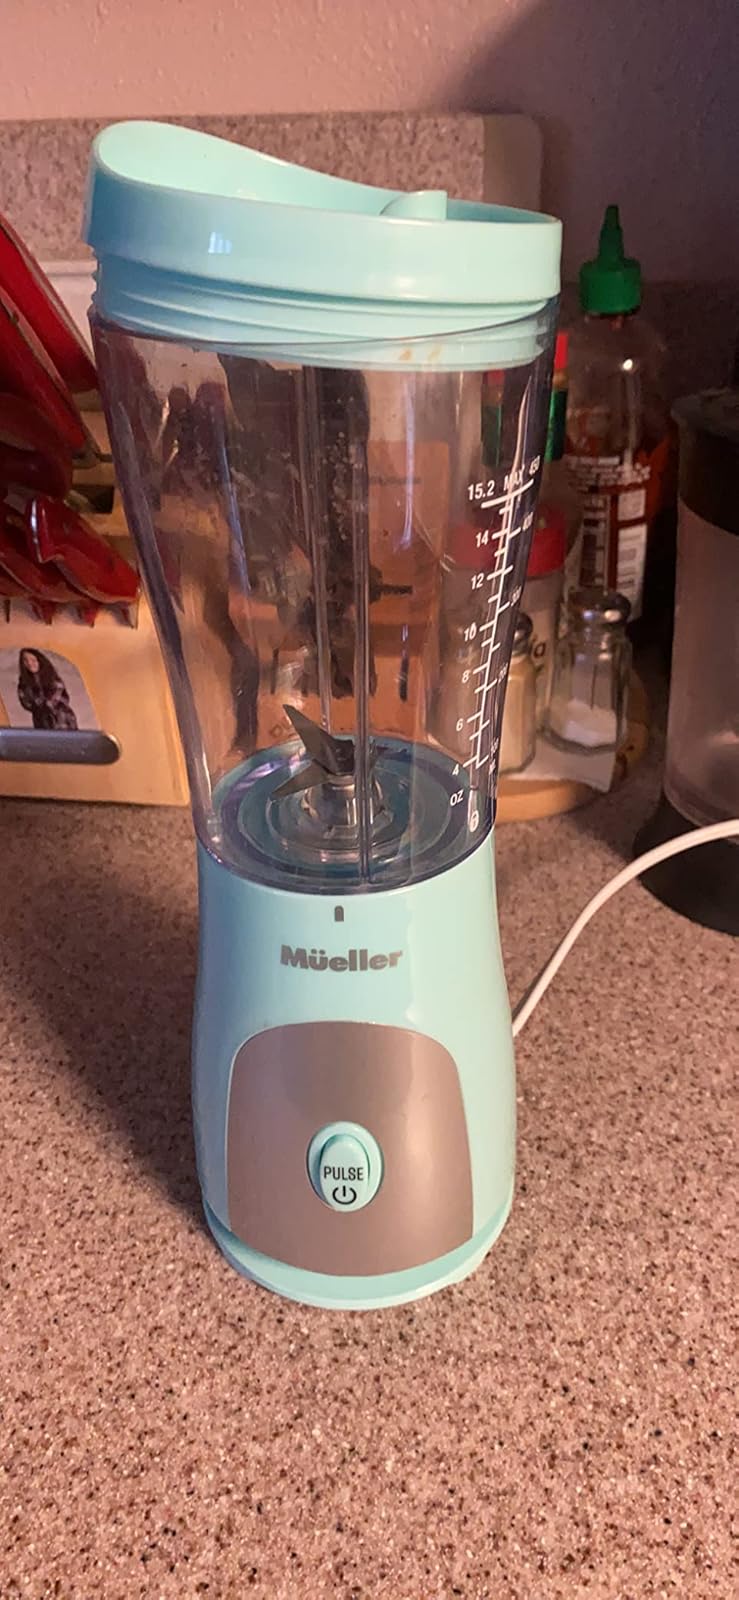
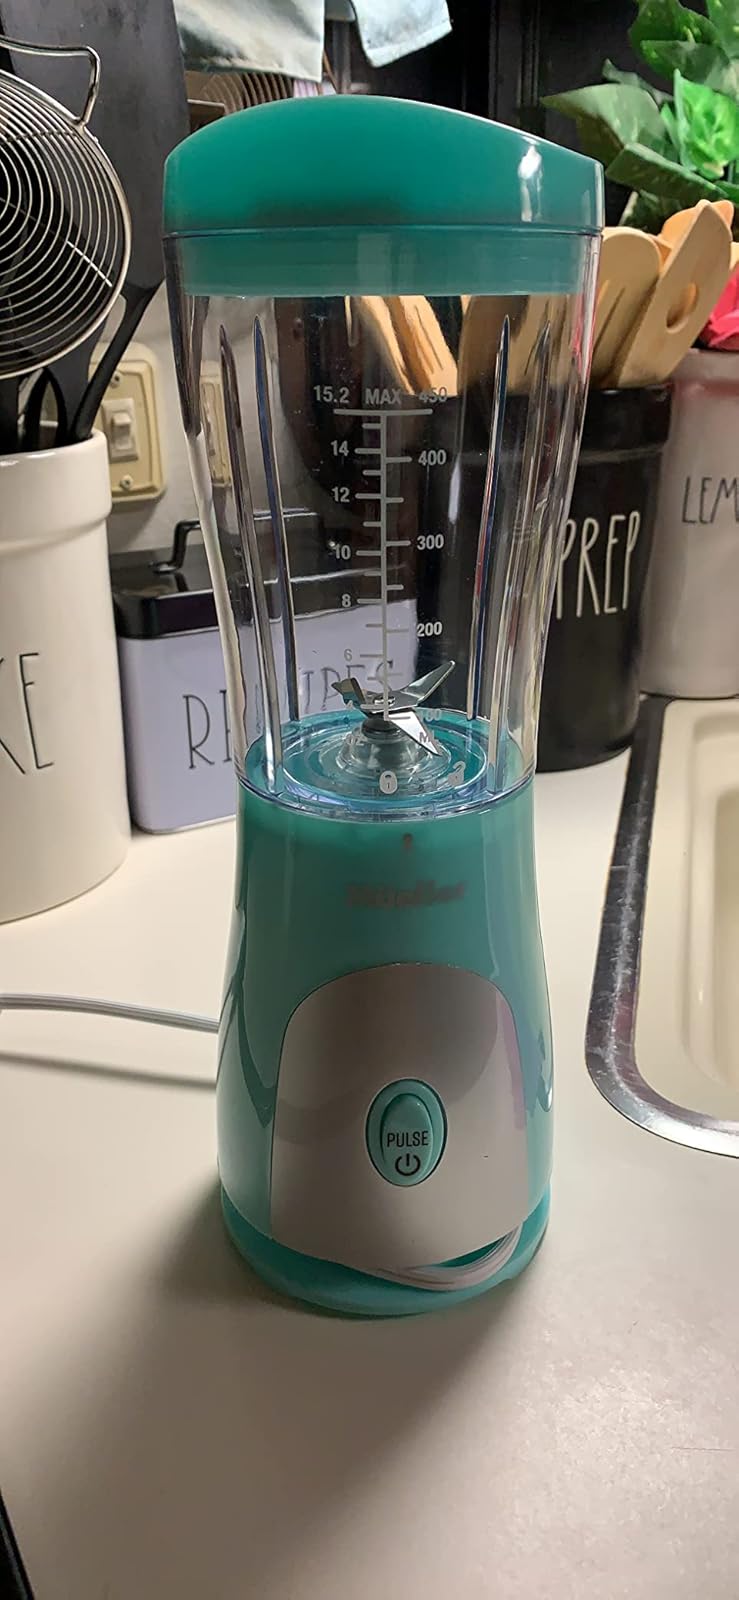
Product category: items_blender
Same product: yes